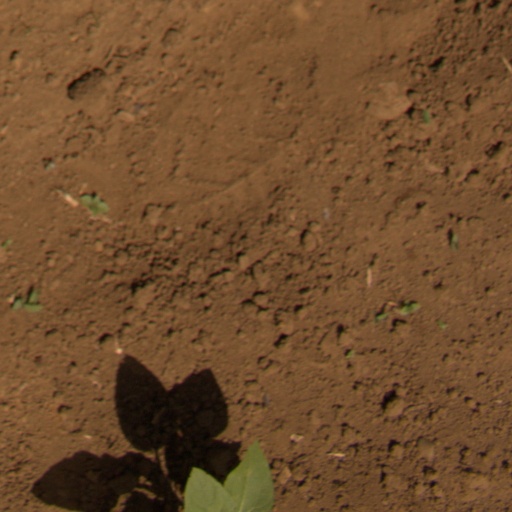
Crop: Jerusalem artichoke